Neptune Township, New Jersey

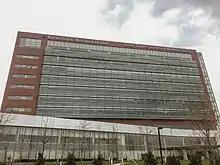
HOPE Tower at Jersey Shore University Medical Center

The 2010 United States census counted 27,935 people, 11,201 households, and 6,844 families in the township. The population density was 3,414.3 per square mile (1,318.3/km). There were 12,991 housing units at an average density of 1,587.8 per square mile (613.1/km). The racial makeup was 53.18% (14,855) White, 38.56% (10,772) Black or African American, 0.34% (94) Native American, 2.26% (632) Asian, 0.03% (9) Pacific Islander, 2.51% (701) from other races, and 3.12% (872) from two or more races. Hispanic or Latino of any race were 9.33% (2,607) of the population.